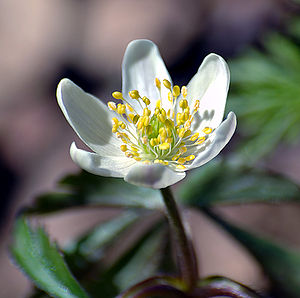
Hvid anemone / Galleri
Hvid anemone er en 10-25 cm høj urt, der vokser i skove og krat, på heder og nordvendte skrænter. Hele planten er giftig.